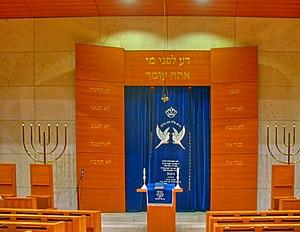
La synagogue Ohel Jakob est la synagogue principale de Munich, et fait partie du complexe du Jüdisches Zentrum Jakobsplatz, centre de la vie communautaire des Juifs de Munich et de la Haute-Bavière, situé au centre-ville de Munich. Elle a été dédiée en novembre 2006. En plus de la synagogue, le Centre juif comprend un centre culturel et cultuel, ainsi que le nouveau musée juif, dépendant de la ville de Munich, ouvert en mars 2007.